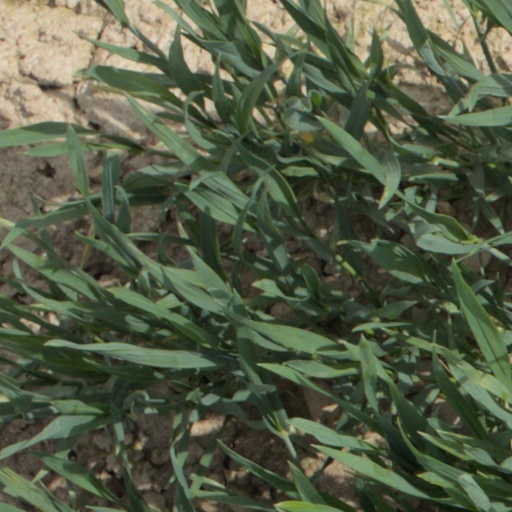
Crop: wheat